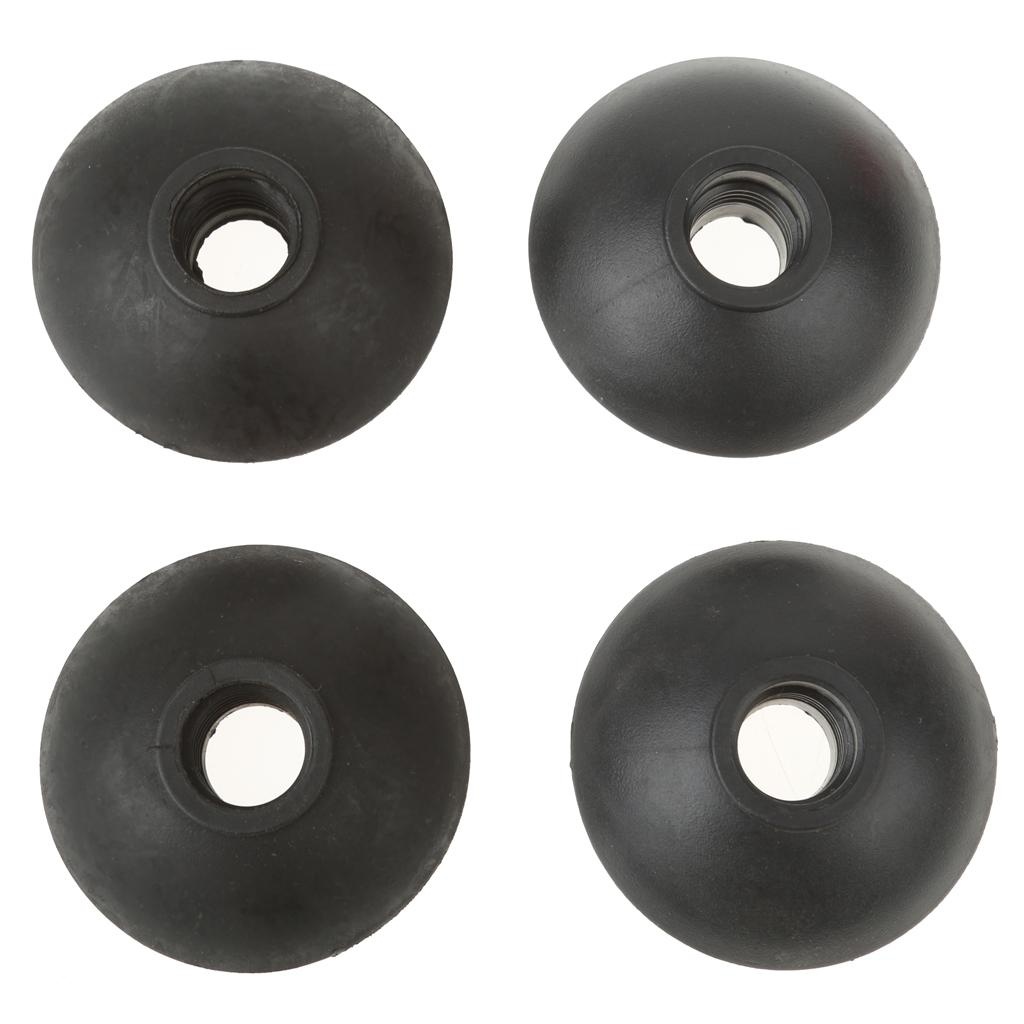
4pcs/set Rubber Mud Sand Baskets for Hiking Trekking Walking Stick Poles 5cm
Brand: SFC
Description: Material: Rubber Color: Black Diameter: approx 5cm / 1.97 inch You can screw these on on the bottom of your poles These items will help to prevent your walking poles from sinking into the softer ground Package Includes: 4 x Trekking pole mud basket
Category: Sporting Goods > Outdoor Recreation > Camping & Hiking > Hiking Pole Accessories > Hiking Pole Hand Guards